Peperomia nivalis

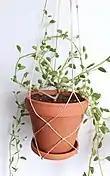
"Peperomia nivalis" var. "lepadiphylla" as a houseplant.

Varieties of "Peperomia nivalis" are sometimes kept as ornamental plants, especially by succulent plant collectors. Due to their fleshy leaves and stems they are drought-tolerant and can survive weeks without water. Overwatering can be highly detrimental. They should always be watered moderately and be left without any water when temperatures are low.